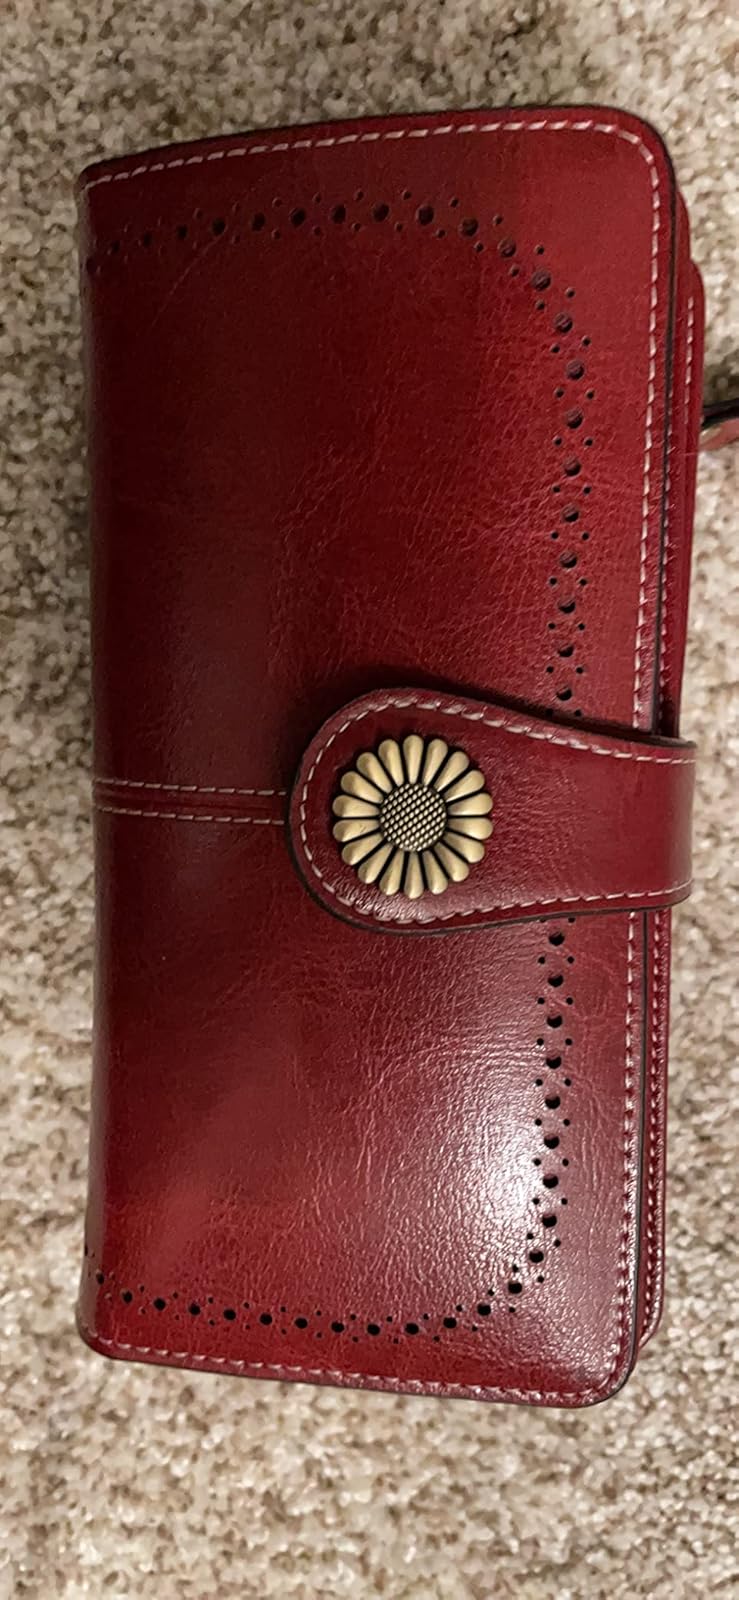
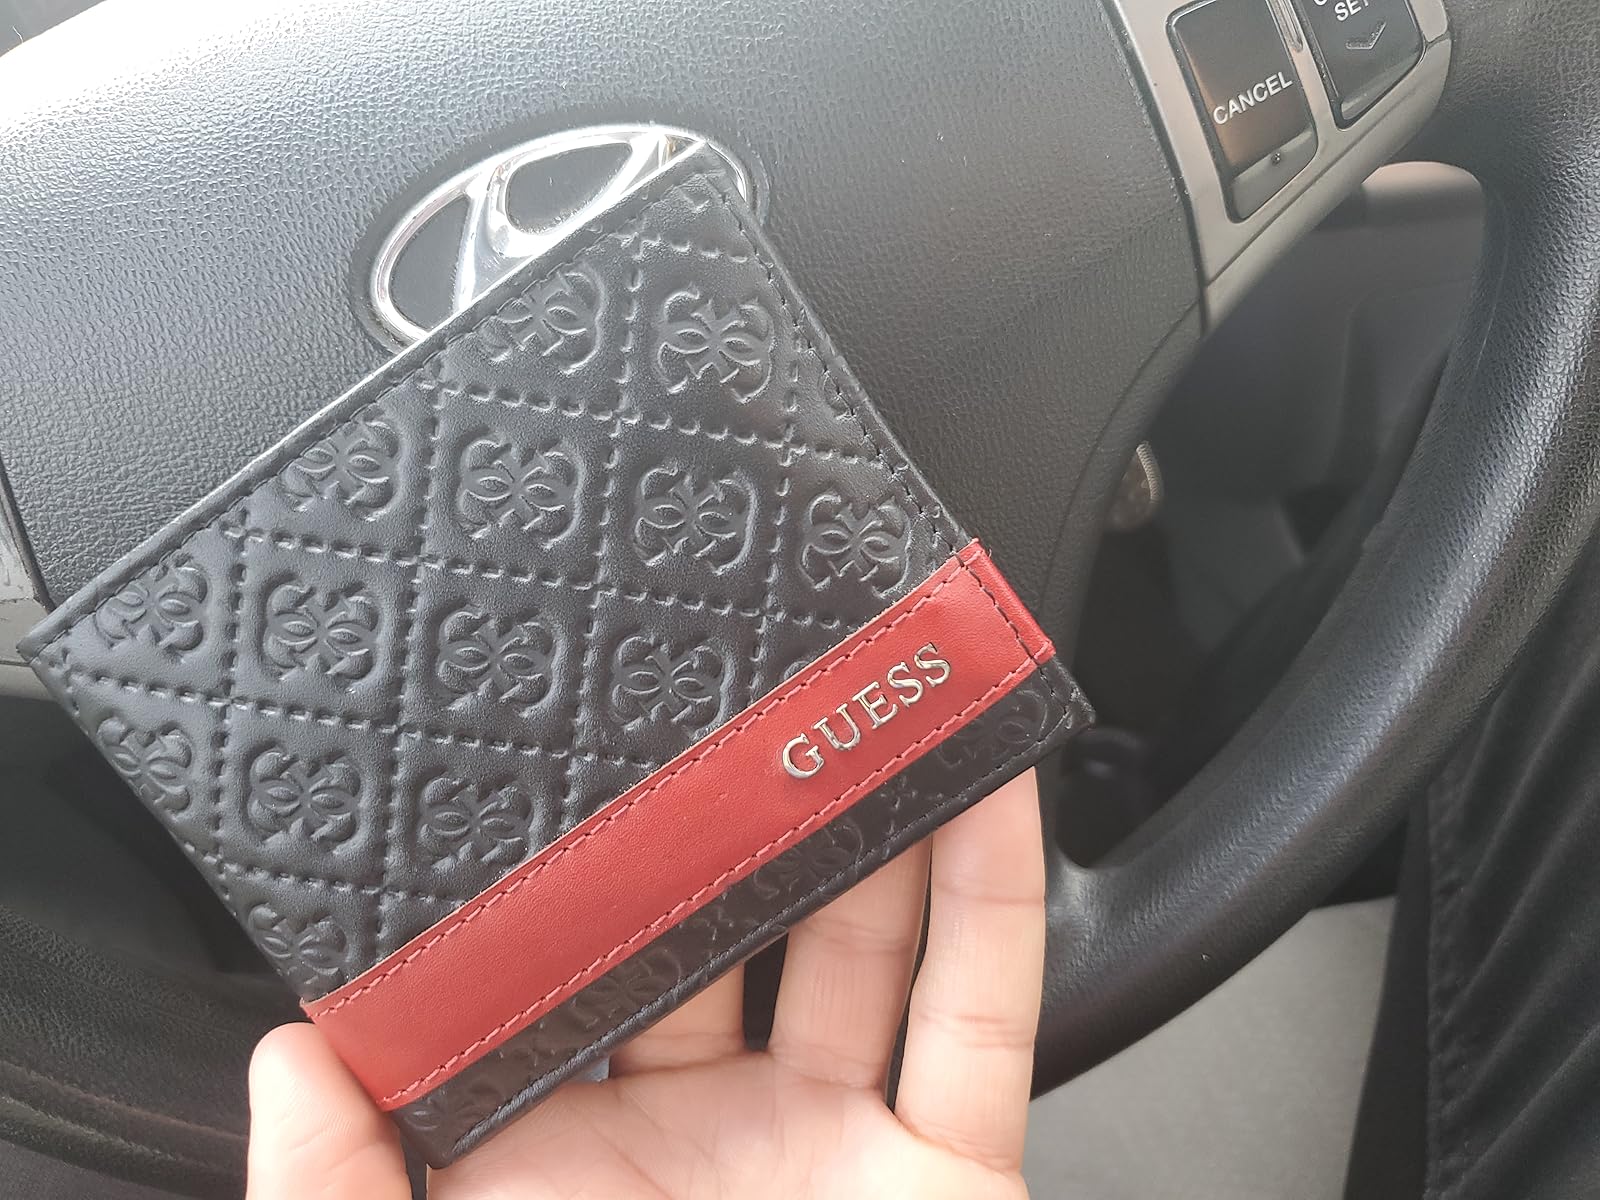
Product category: accessories_wallet
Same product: no